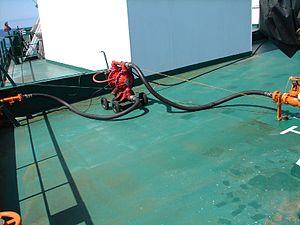
Pompe à membrane pour transférer aux slops d'éventuelles égouttures sur le pont.